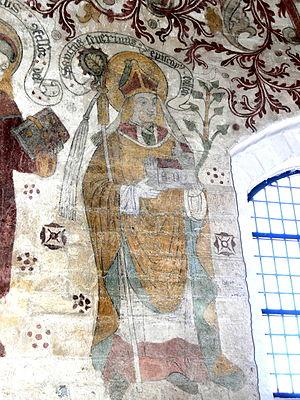
Saint Séverin de Cologne est le troisième évêque connu de cette ville.
Les dates de prise de fonction et de mort des évêques de Tongres sont incomplètes et parfois erronées. Le premier évêque sur lequel il existe des documents est Domition d'Huy. Les évêques antérieurs au IVᵉ siècle sont légendaires, car l'évêché a été créé au début des années 400.